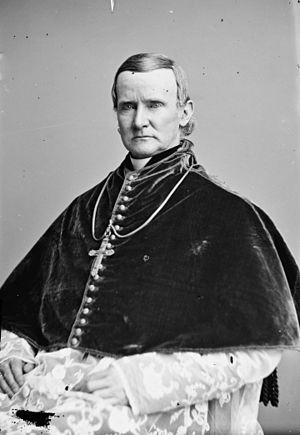
John McCloskey, né le 10 mars 1810 à Brooklyn et mort le 10 octobre 1885, est un prélat américain qui fut évêque et premier cardinal de cette nationalité après sa création par Pie IX au consistoire du 15 mars 1875 au titre de Santa Maria sopra Minerva.
La liste des évêques et archevêques de New York recense les noms des évêques puis des archevêques qui se sont succédé à la tête du diocèse puis de l'archidiocèse de New York, aux États-Unis. Le diocèse de New York est créé le 8 avril 1808, par détachement de celui de Baltimore. Il est élevé au rang d'archidiocèse le 19 juillet 1850.